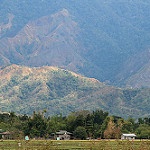
Label: mountain